Juan Francisco de Güemes, 1st Count of Revillagigedo

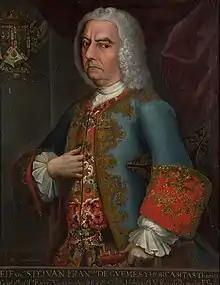
Portrait by Miguel Cabrera

Juan Francisco de Güemes y Horcasitas (16 May 1681, Reinosa, Cantabria – 27 November 1766, Madrid) was a Spanish general, governor of Havana, captain general of Cuba, and viceroy of New Spain (from 9 July 1746 to 9 November 1755).